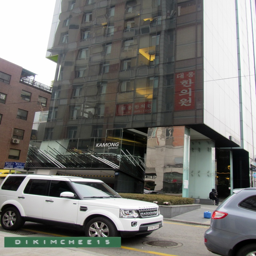
what the building looks like across the street .